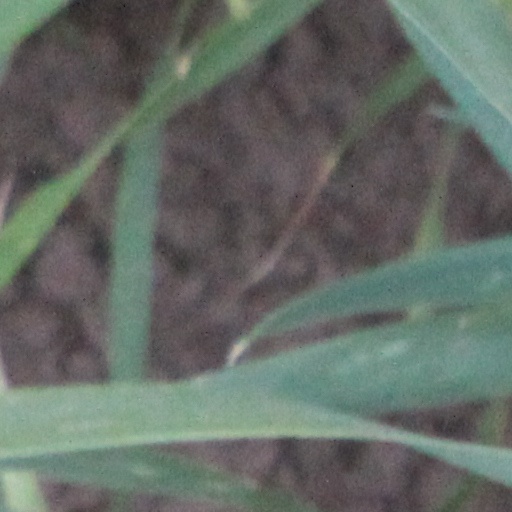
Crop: wheat